Murmur of the Hearts

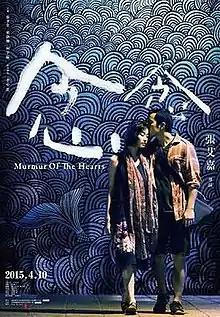
Poster

Murmur of the Hearts is a 2015 romantic drama film directed by Sylvia Chang. A Hong Kong-Taiwanese co-production, the film was theatrically released on April 10, 2015 in Taiwan. It was screened in the Contemporary World Cinema section of the 2015 Toronto International Film Festival.